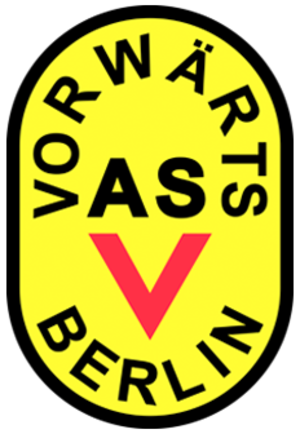
Le FC Viktoria Francfort est un club allemand de football situé à Francfort-sur-l'Oder. Issu de clubs historiques et titrés à l'époque de la RDA, le club fut restructuré en organisme civil, le 7 février 1991.